Kitka Wind Farm

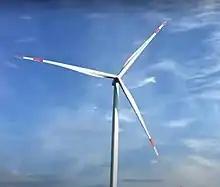
One of the wind turbines of the Kitka Wind Farm

In 2020, Kosovo’s power transmission system operator KOSTT said it had signed a connection agreement for a 20 MW expansion of the Kitka wind farm.